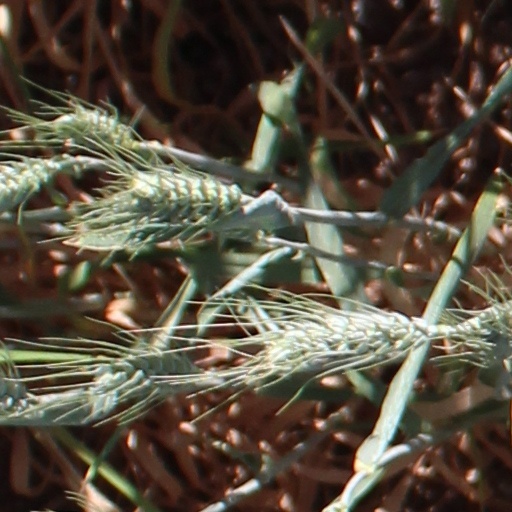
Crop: wheat